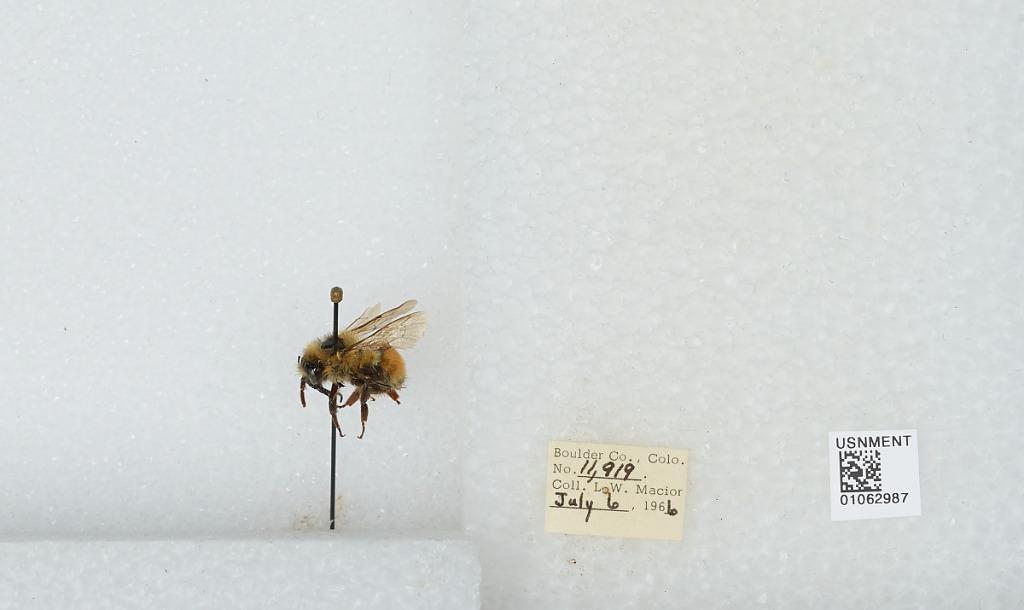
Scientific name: Bombus (Pyrobombus) bifarius Cresson
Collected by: L. Macior
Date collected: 1966-7-6
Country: United States
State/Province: Colorado
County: Boulder
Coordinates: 40.0017, -105.308